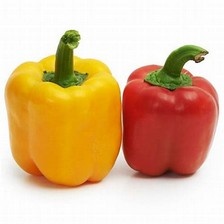
Label: capsicum